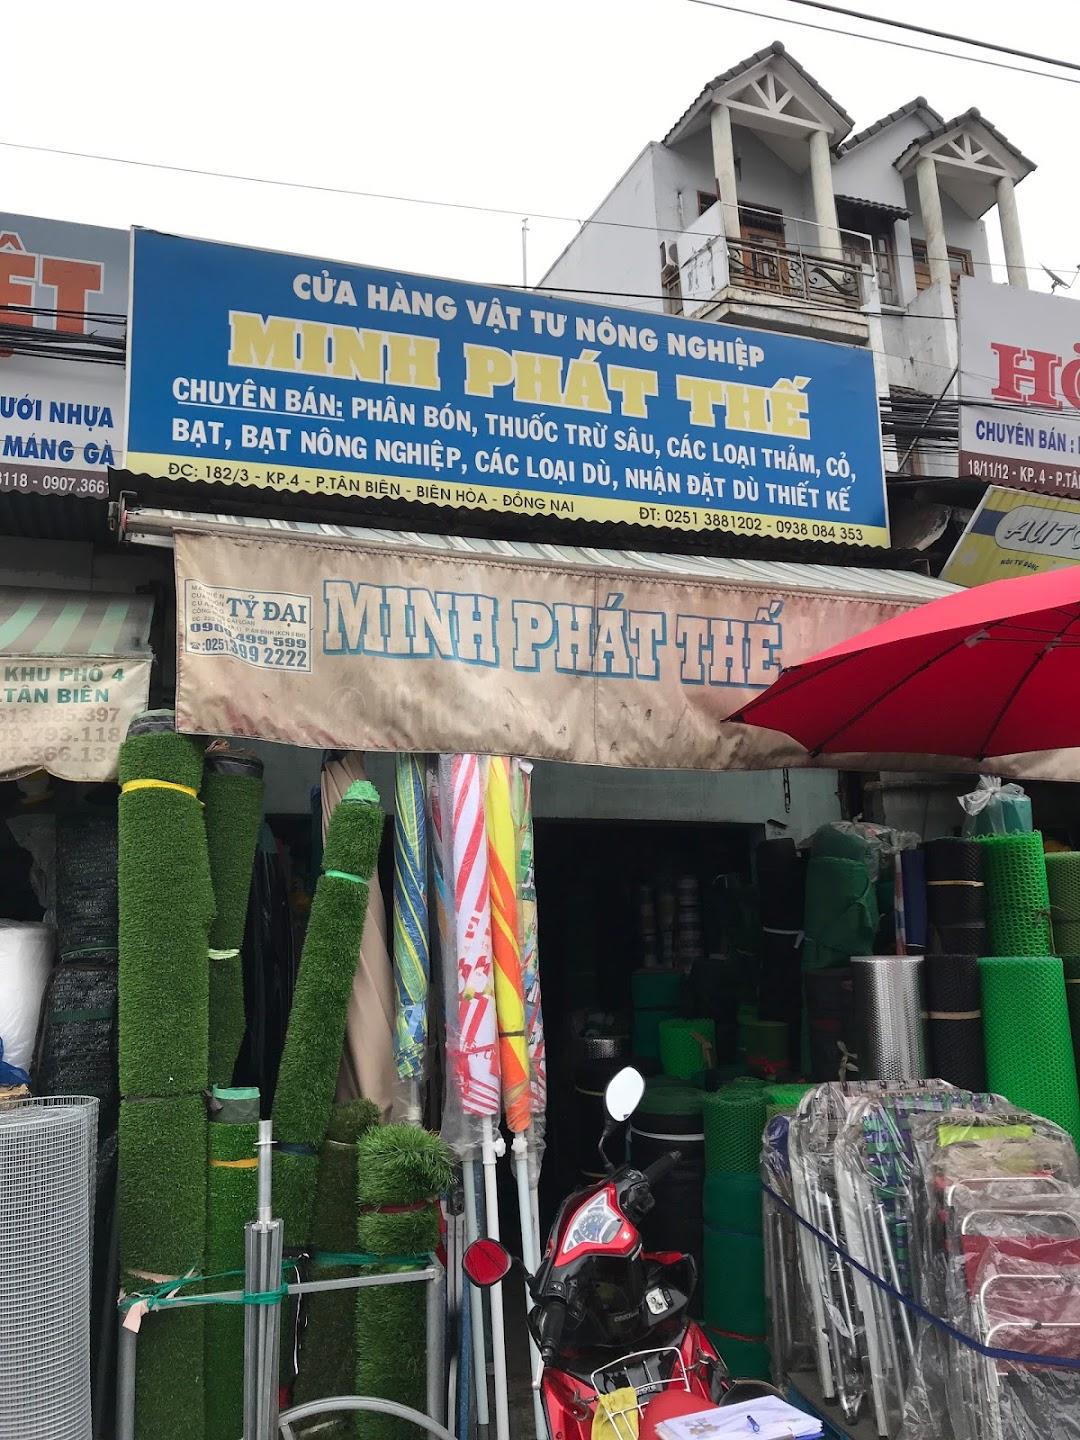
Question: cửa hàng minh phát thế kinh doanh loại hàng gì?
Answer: cửa hàng kinh doanh các loại vật tư nông nghiệp